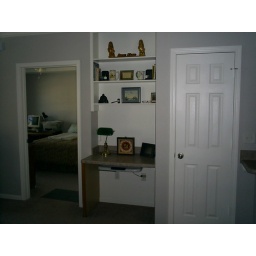
computer desk in living room